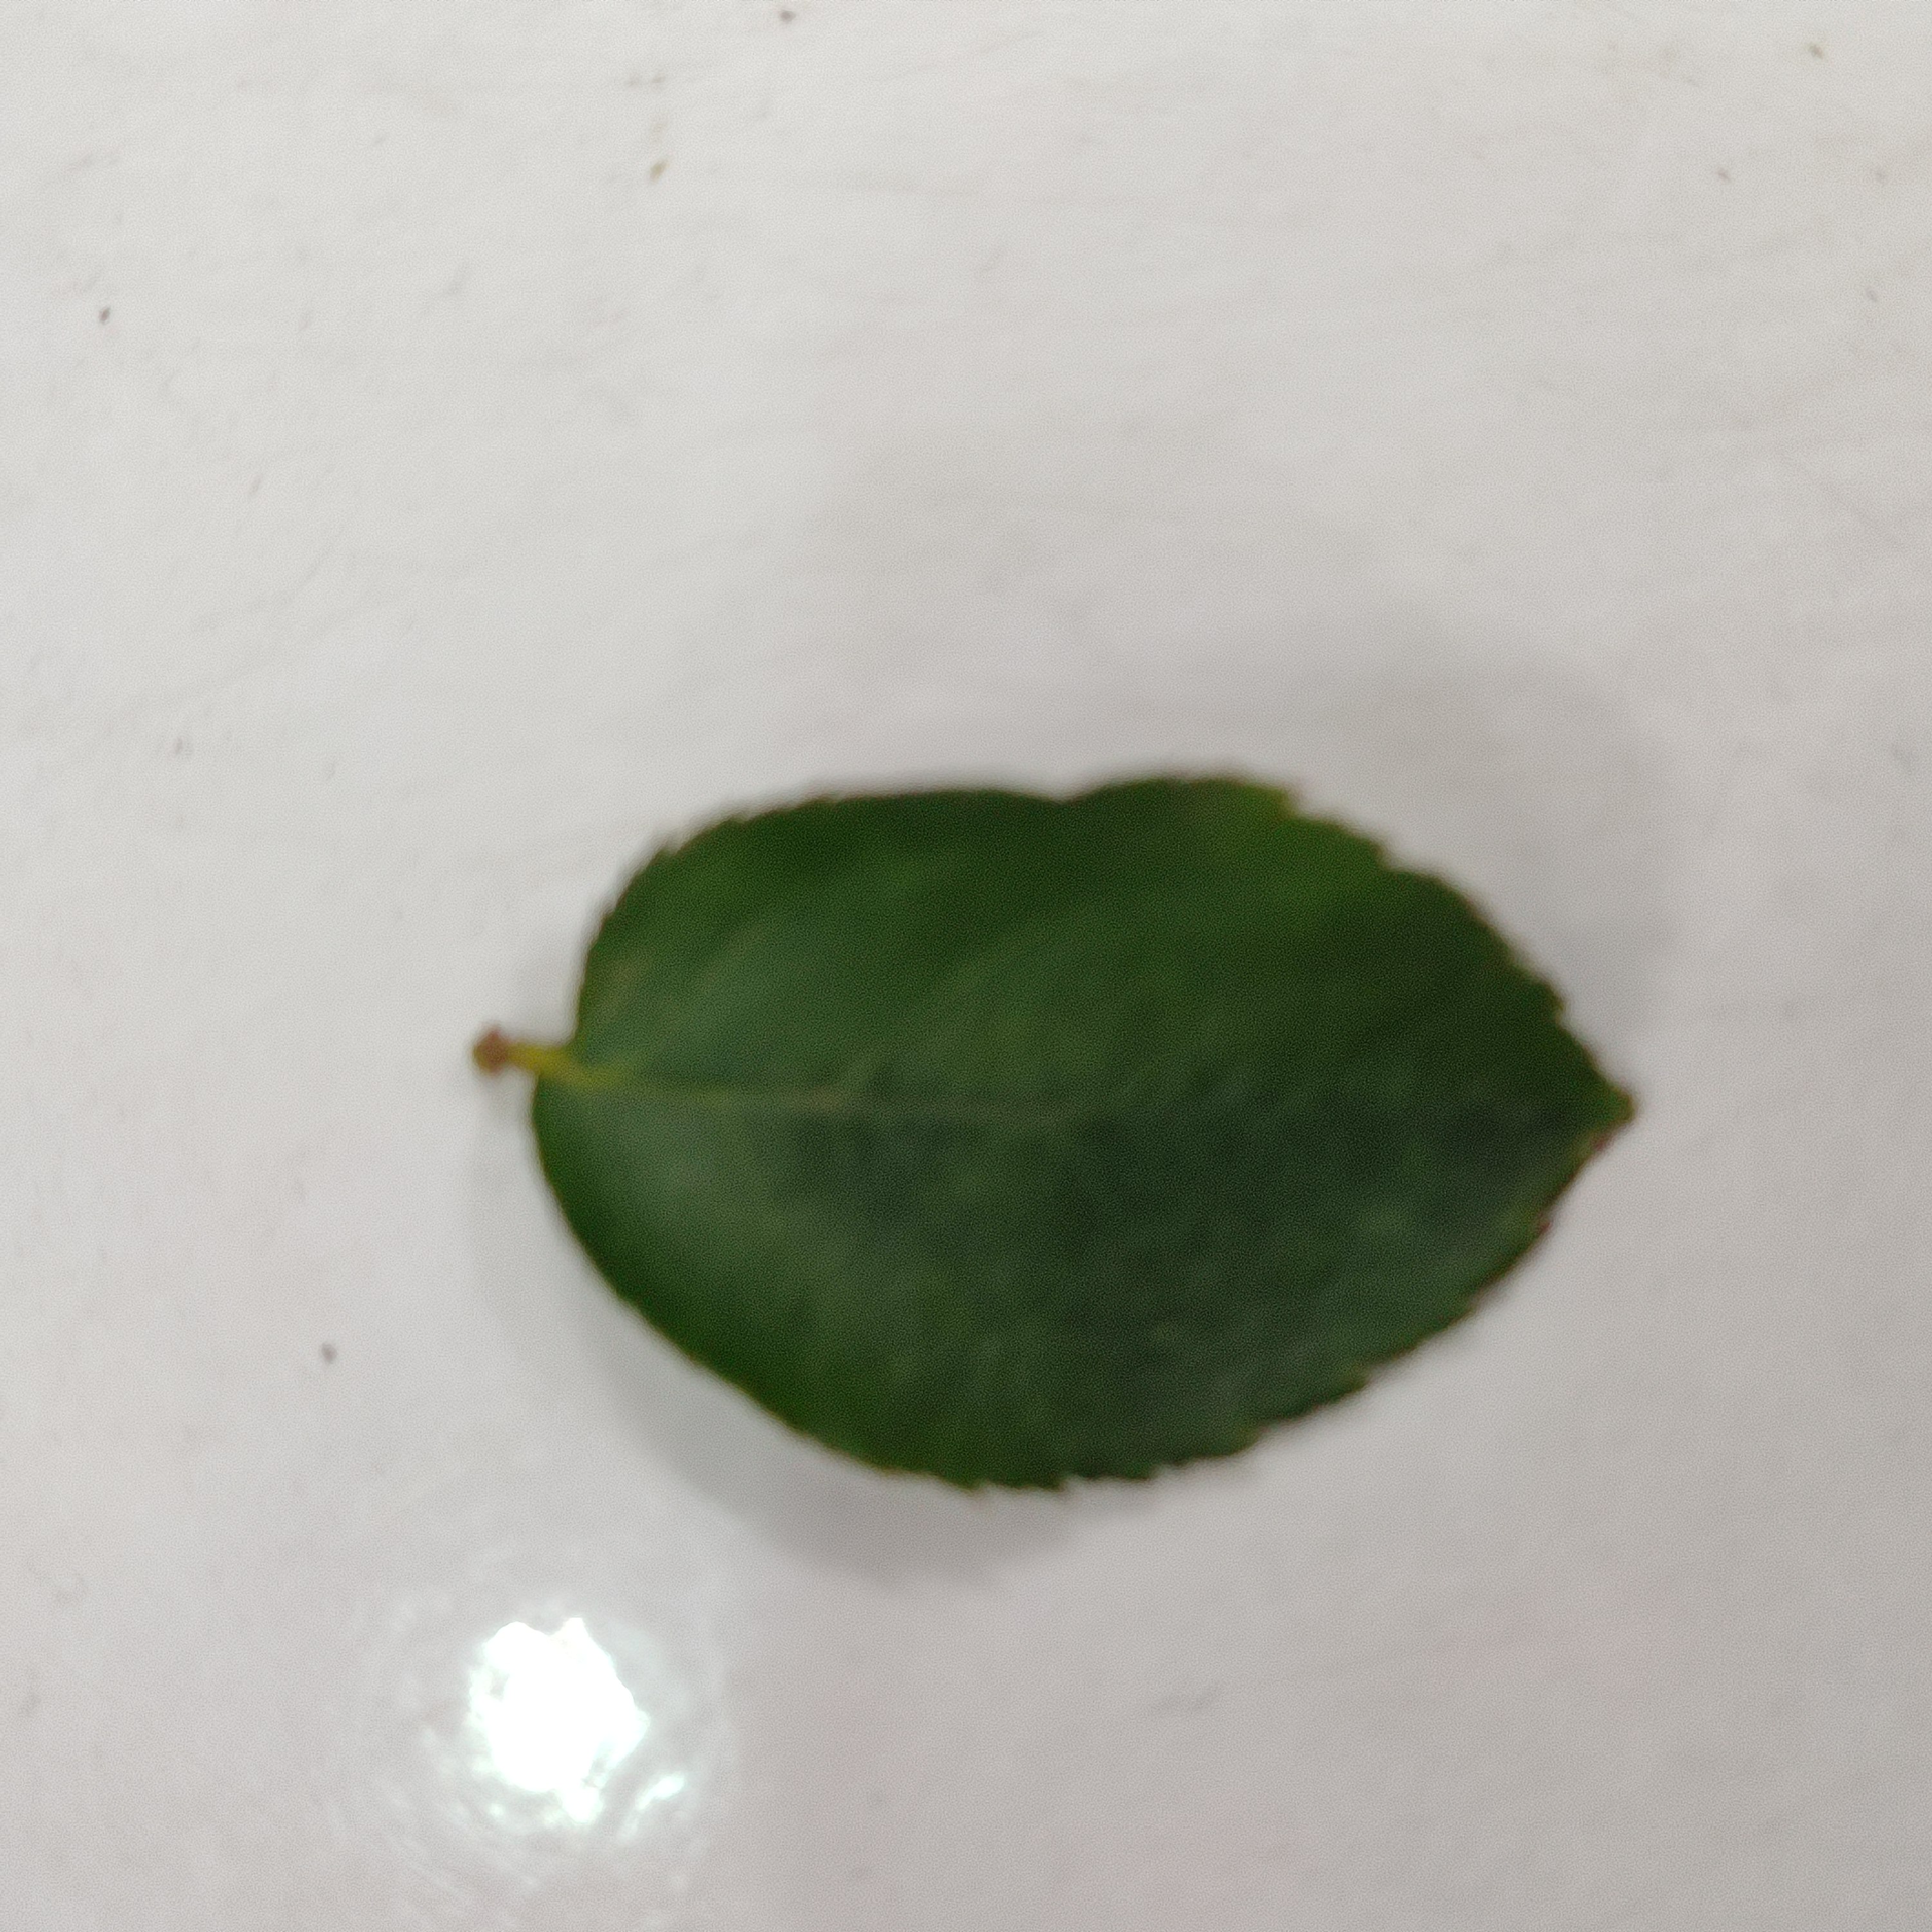
Label: Healthy Leaf